Domen Škofic

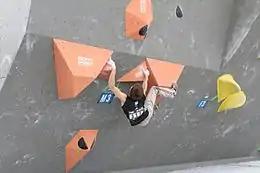
Domen Škofic, 2015

Domen Škofic (born April 11, 1994, in Ljubljana) is a Slovenian rock climber who specializes in competition climbing and also outdoor sport climbing. In 2016, he won the IFSC Climbing World Cup in competition lead climbing.